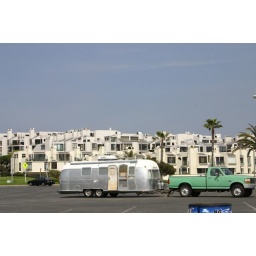
Loved the silver trailer contrasted by the green pickup truck. Loved the background of condos too. Hate the composition though.